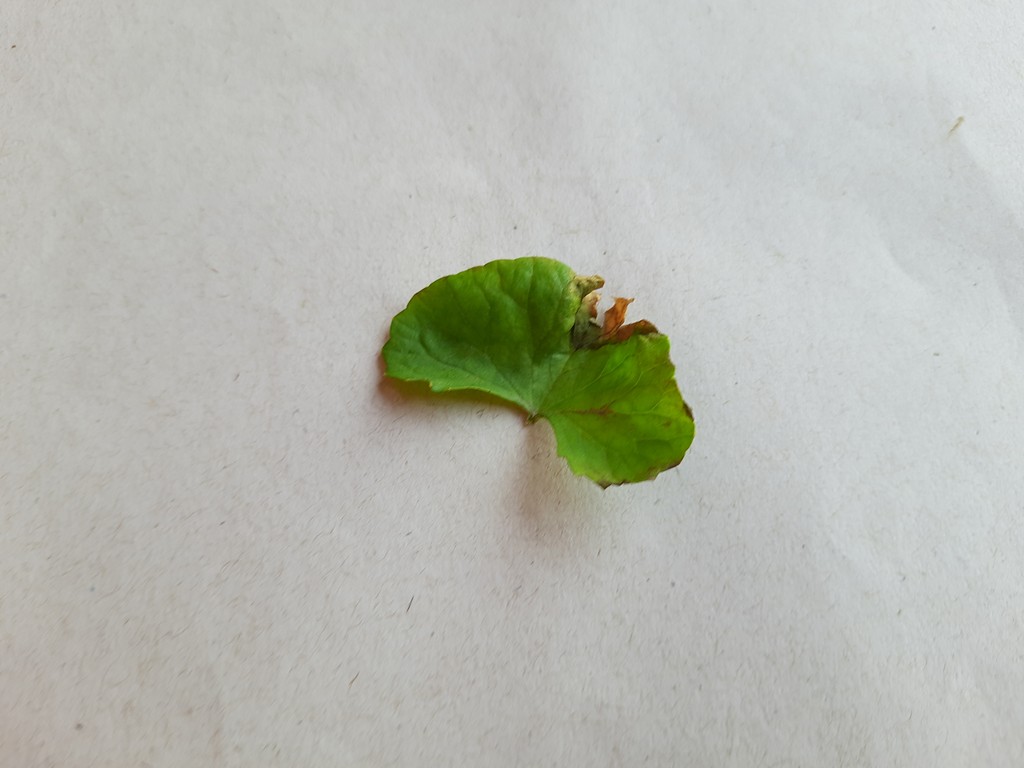
Label: Unhealthy